Pepperdine Libraries

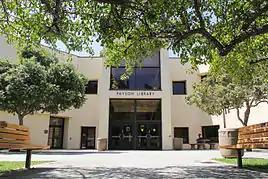
Payson Library

Pepperdine Libraries is the collective name for all of Pepperdine University's academic libraries. Pepperdine Libraries has a collection of over 1 million physical books and periodicals, 1.5 million full-text articles via 150 electronic databases, rare books, and a digital press. The main branch, Payson Library, is home to Pepperdine Libraries' Special Collections, with collections such as University Archives, the Malibu Historical Collection, the John Mazza Collection of Historic Surfboards, and the Churches of Christ Heritage Center.